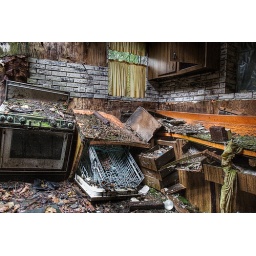
Destroyed kitchen in an abandoned farm house